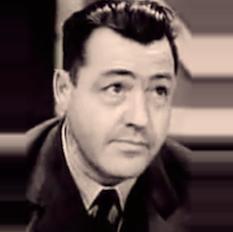
Age: 42